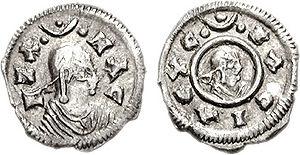
Ezana est un roi d’Aksoum, ayant régné de 325 environ à 356 environ. Durant son règne, le royaume renforce son influence et le christianisme se diffuse, après sa conversion.
[[Catégorie:Article à vérifier/histoire|]]